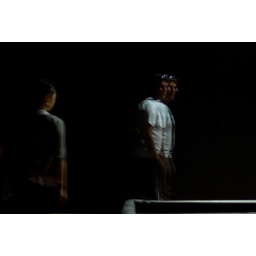
&amp;quot;Your strange certainty still kept: A curtain of water droplets, illuminated by strobe lights, appears frozen in midair.&amp;quot;